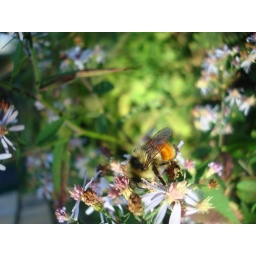
bee in the flower bed by front door